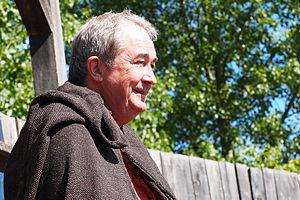
John Anthony Flanagan, né le 22 mai 1944 à Sydney, est un romancier australien. Il a longtemps travaillé pour la publicité. Son premier roman, L'Ordre des rôdeurs, est publié en 2004. Il s'agit du premier tome de la série L'Apprenti d'Araluen, créé à l'origine pour inciter son fils à lire.